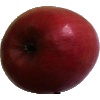
Label: apple_crimson_snow